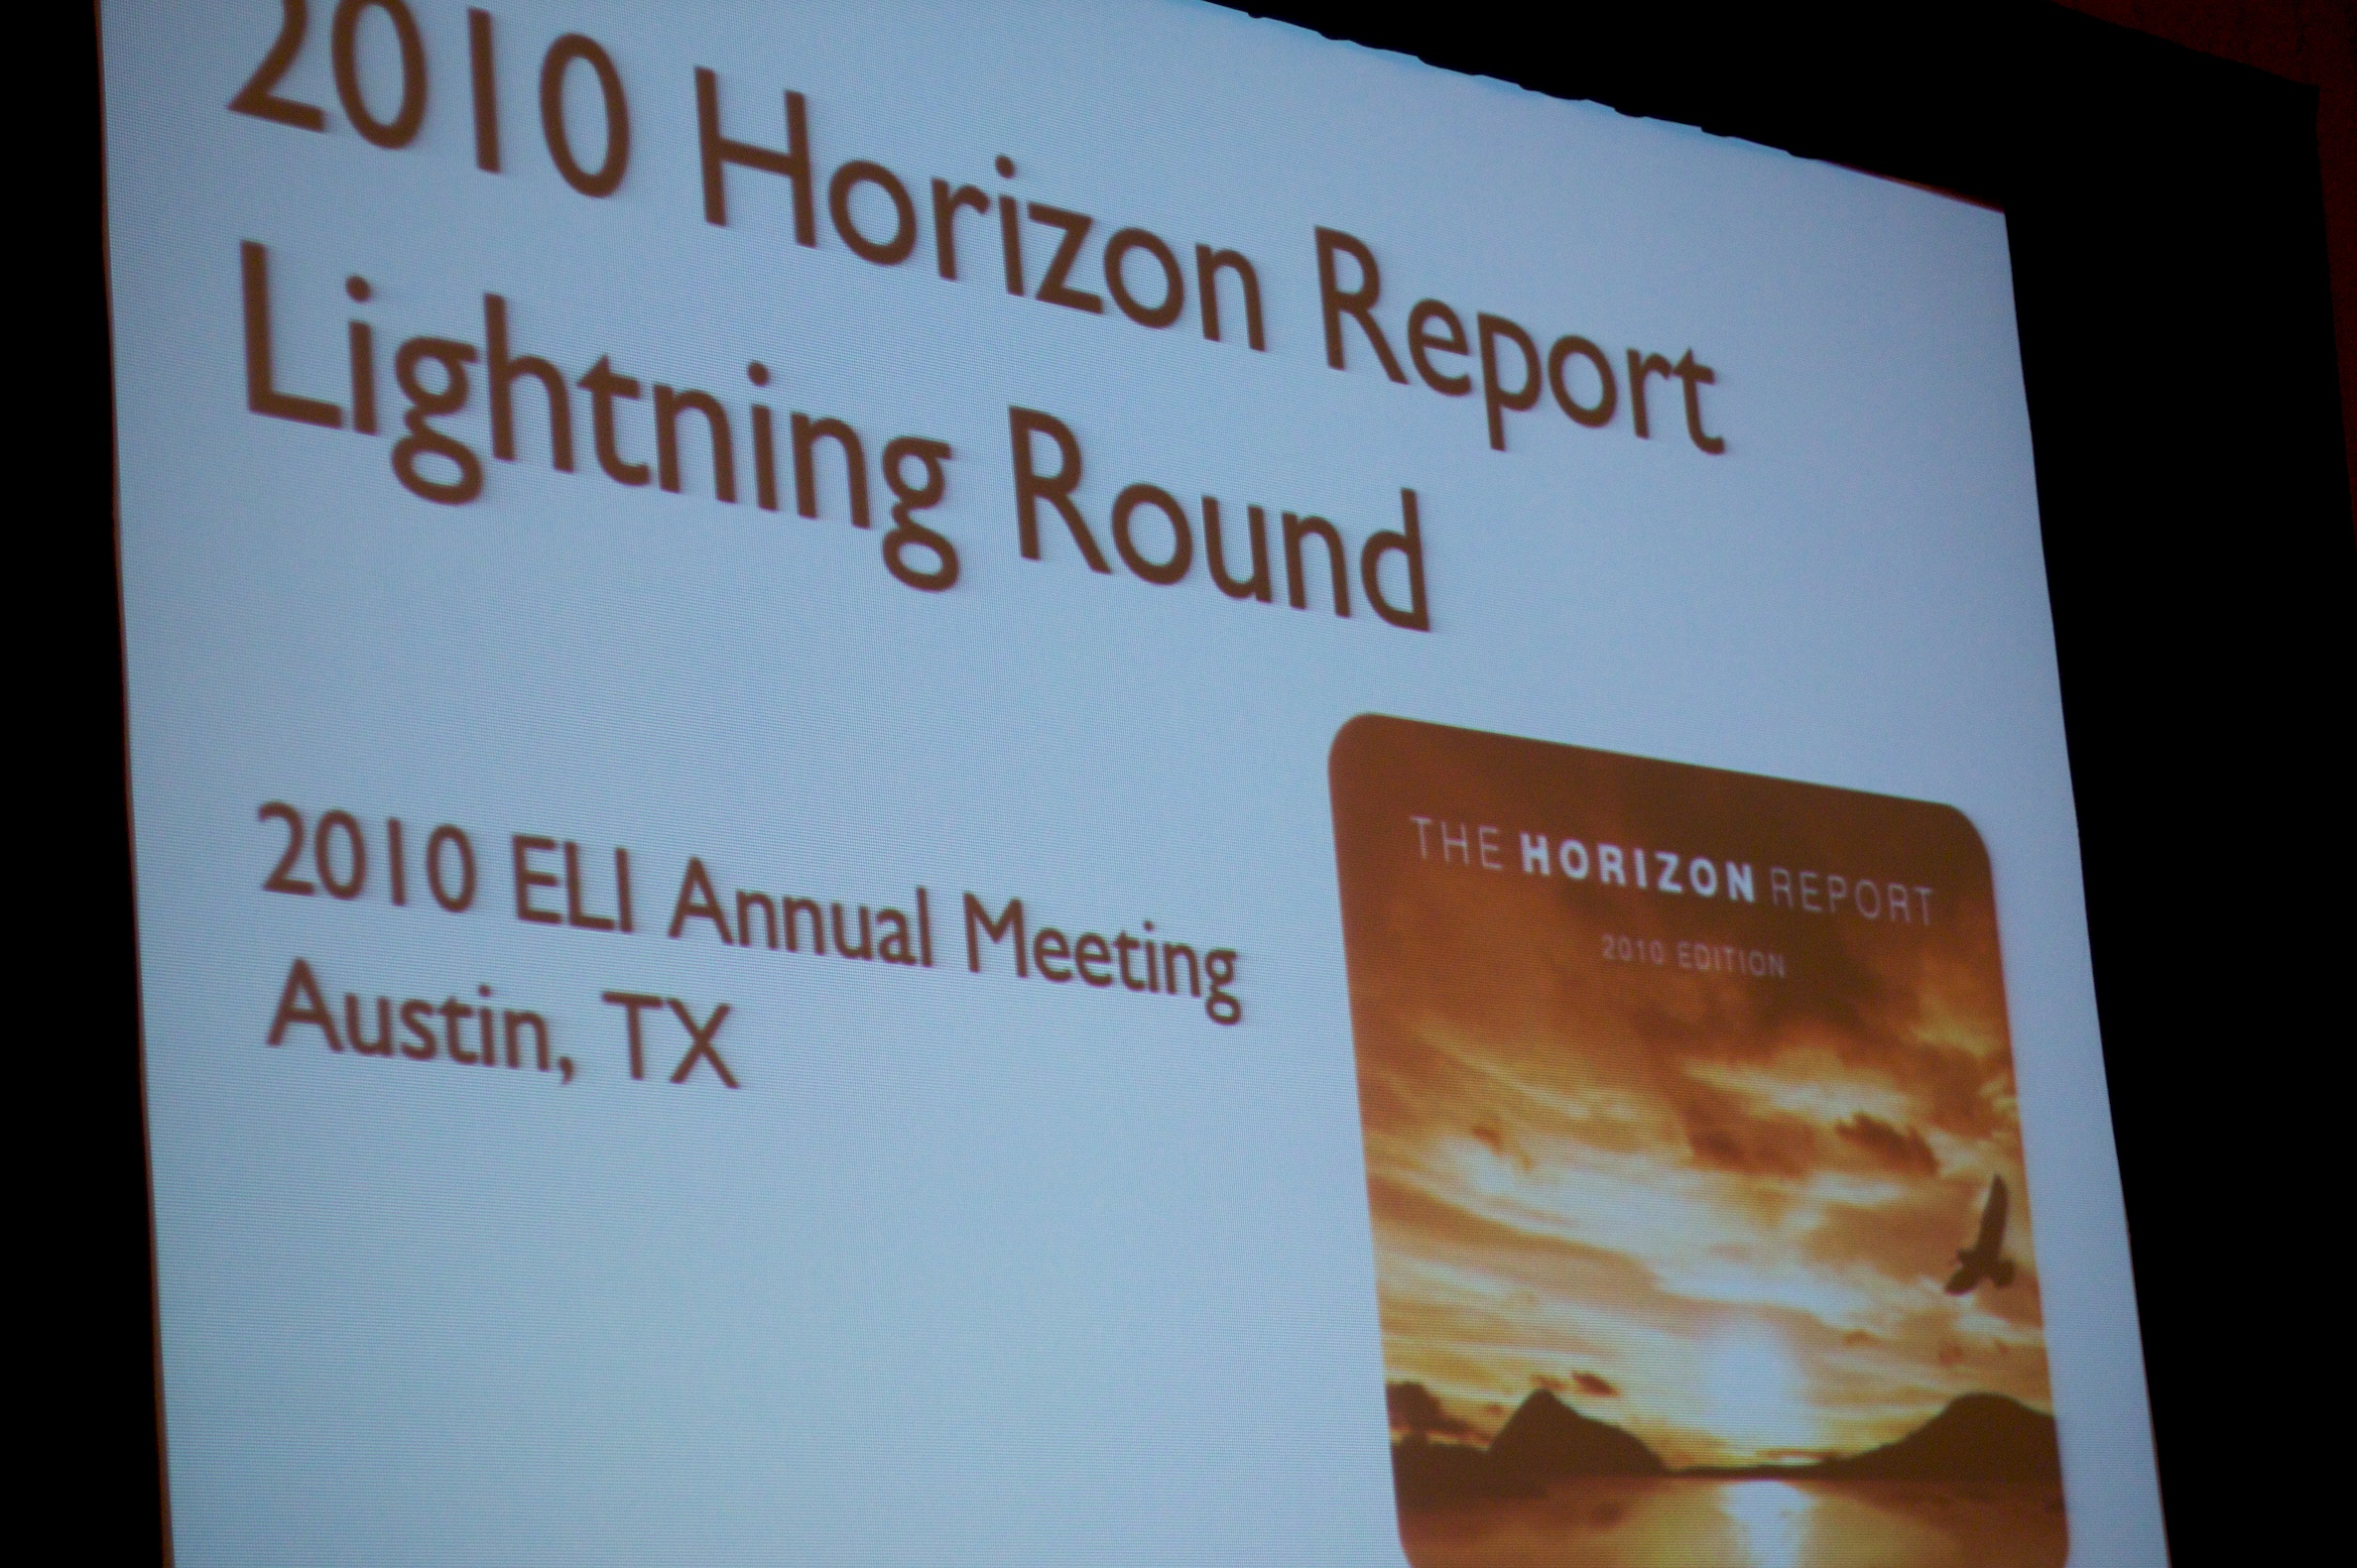
advertising, sign, brand, design, text, nmc, eli2010, horizonreport, presentation